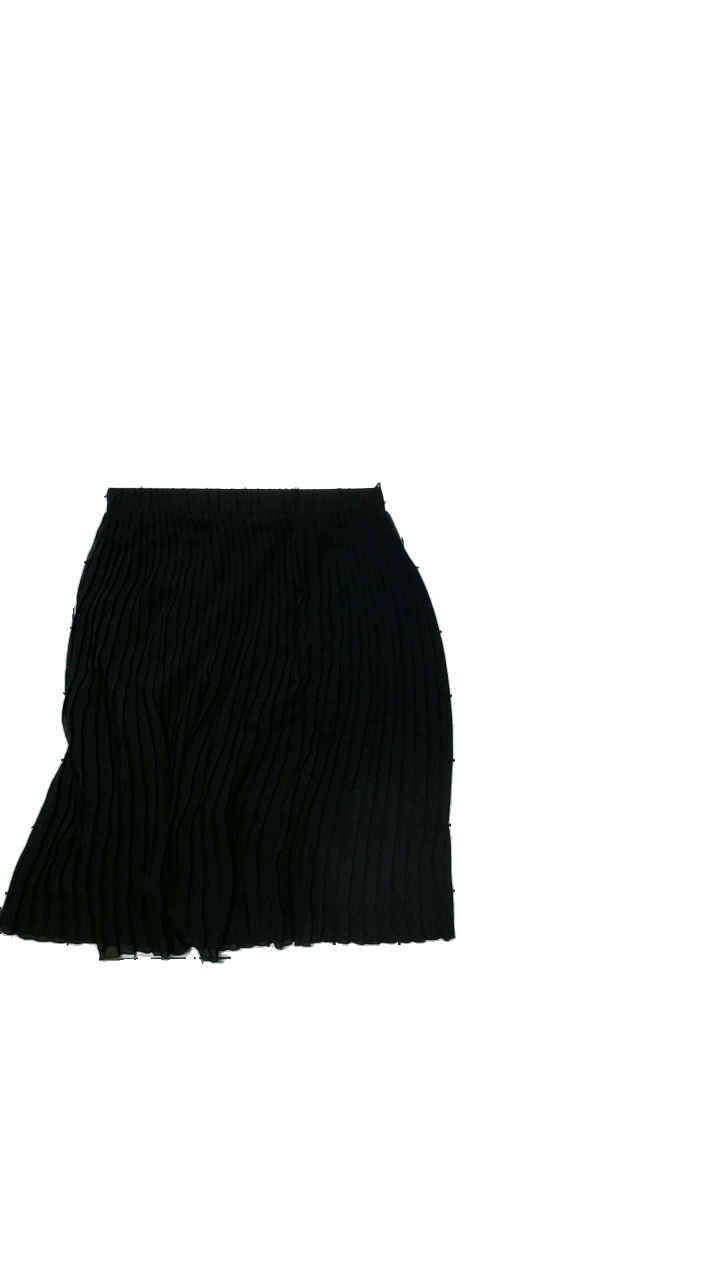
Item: Skirt (Ladies)
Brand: Na-kd
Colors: Black
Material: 100% polyester
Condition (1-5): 3
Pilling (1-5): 5
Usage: Reuse
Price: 50-100